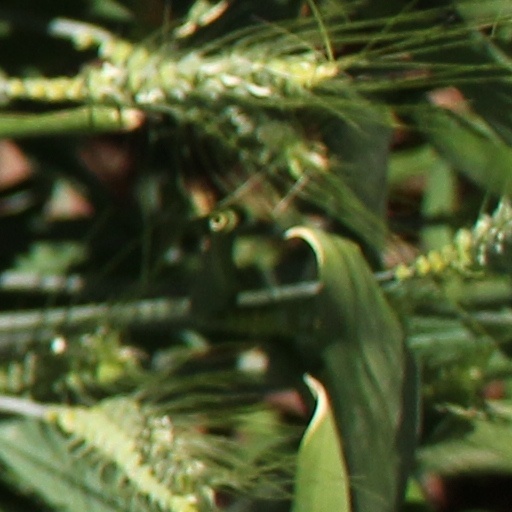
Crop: wheat